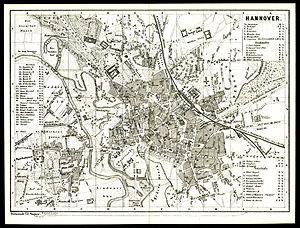
Plan de la ville d' Hanovre